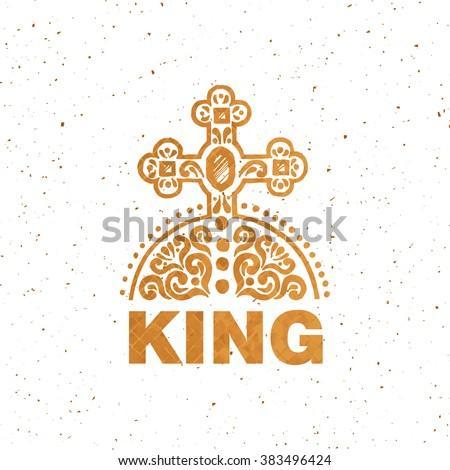
king logotype , badge and icon .